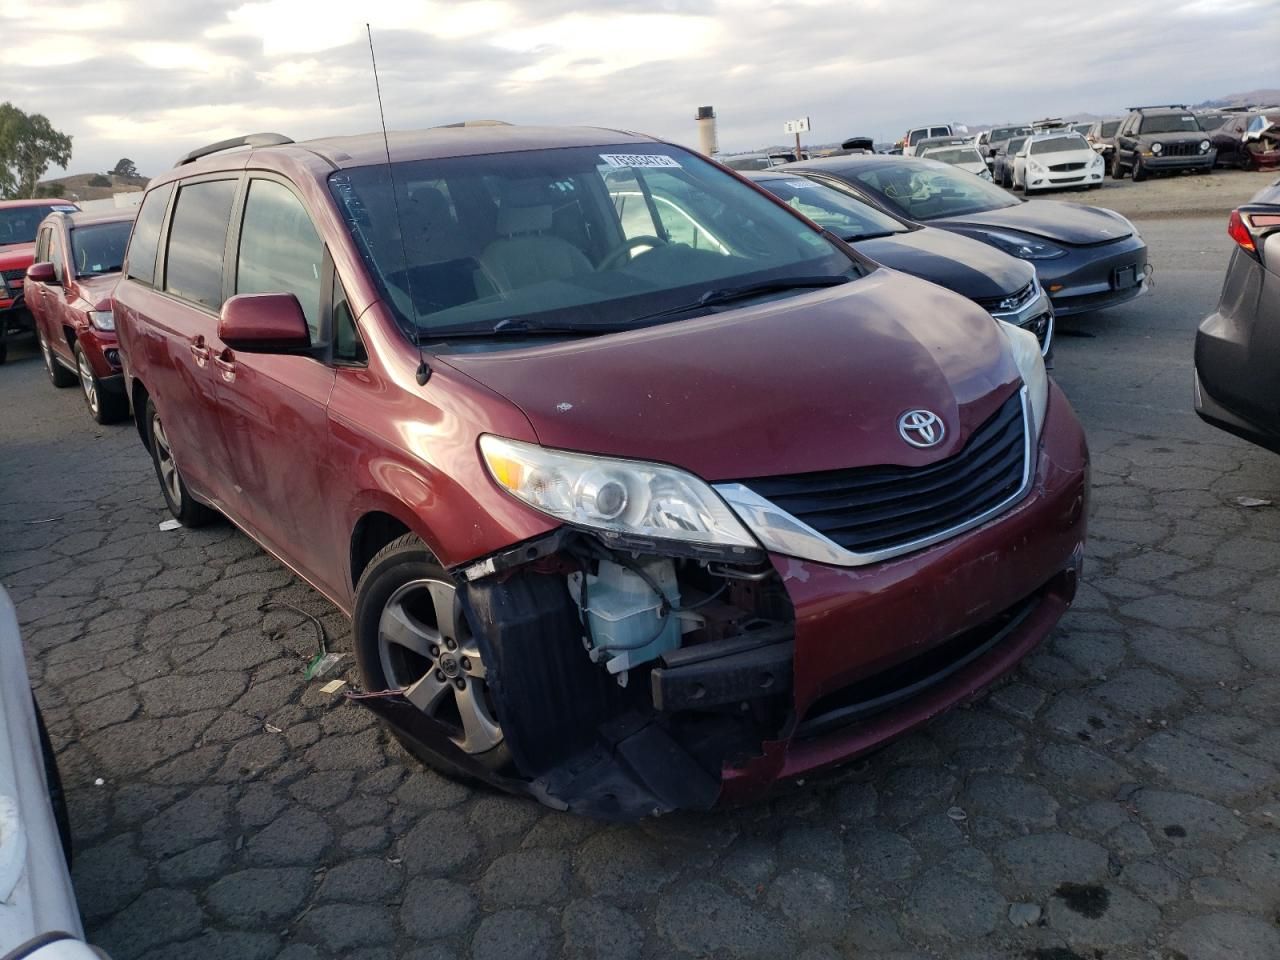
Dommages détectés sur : pare-choc avant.
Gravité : majeur